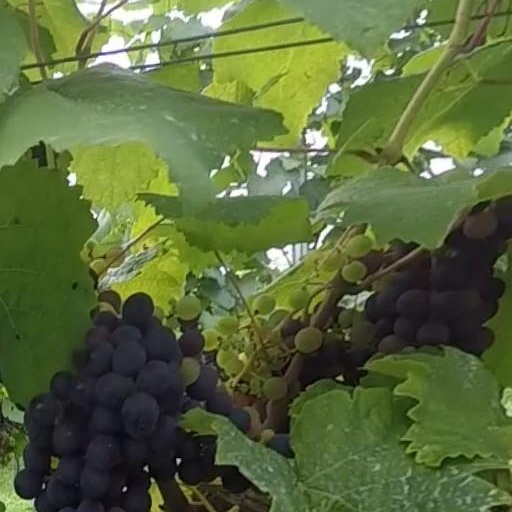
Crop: grape